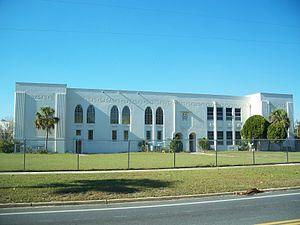
Alvan Wentworth Chapman, était un médecin américain et un botaniste pionnier dans l'étude de la flore du sud-est américain. Il a écrit Flora of the Southern United States, la première description complète des plantes américaines dans n'importe quelle région au-delà des états du nord-est. Chapman est un leader dans les domaines de la théorie de la hiérarchie, de la théorie des systèmes et de la complexité.